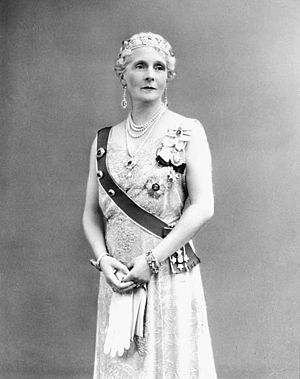
Prinsesse Alice, grevinde af Athlone
Prinsesse Alice, grevinde af Athlone GCVO GBE GCStJ VA var et medlem af den udvidede britiske kongefamilie.